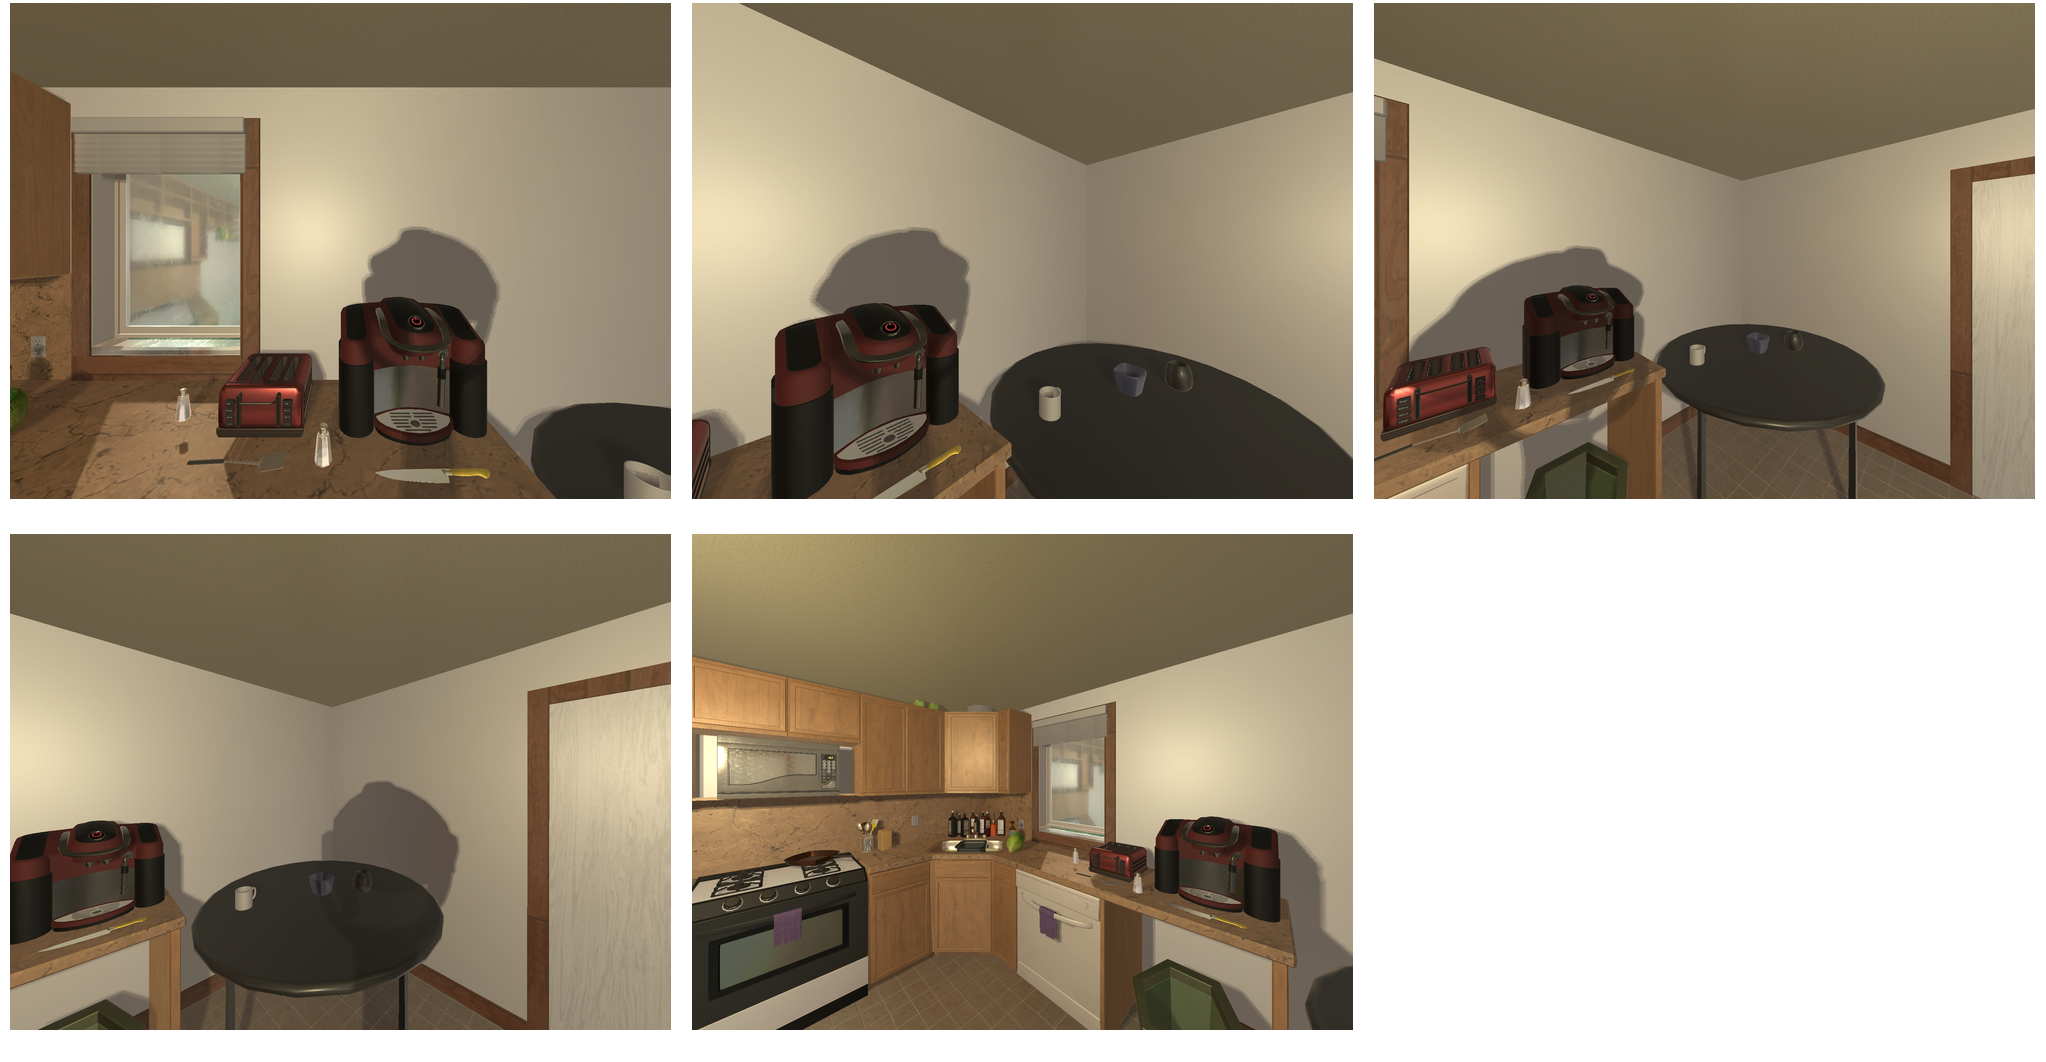Task instruction: Turn on the coffee machine.
Answer: {"task_instruction": "Turn on the coffee machine.", "nodes": ["coffee machine button / coffee machine switch", "coffee machine"], "edges": [{"functional_relationship": "activate", "object1": "coffee machine button / coffee machine switch", "object2": "coffee machine", "spatial_relations": ["higher_than", "close"], "is_touching": true}], "action_type": "press", "function_type": "device_control"}